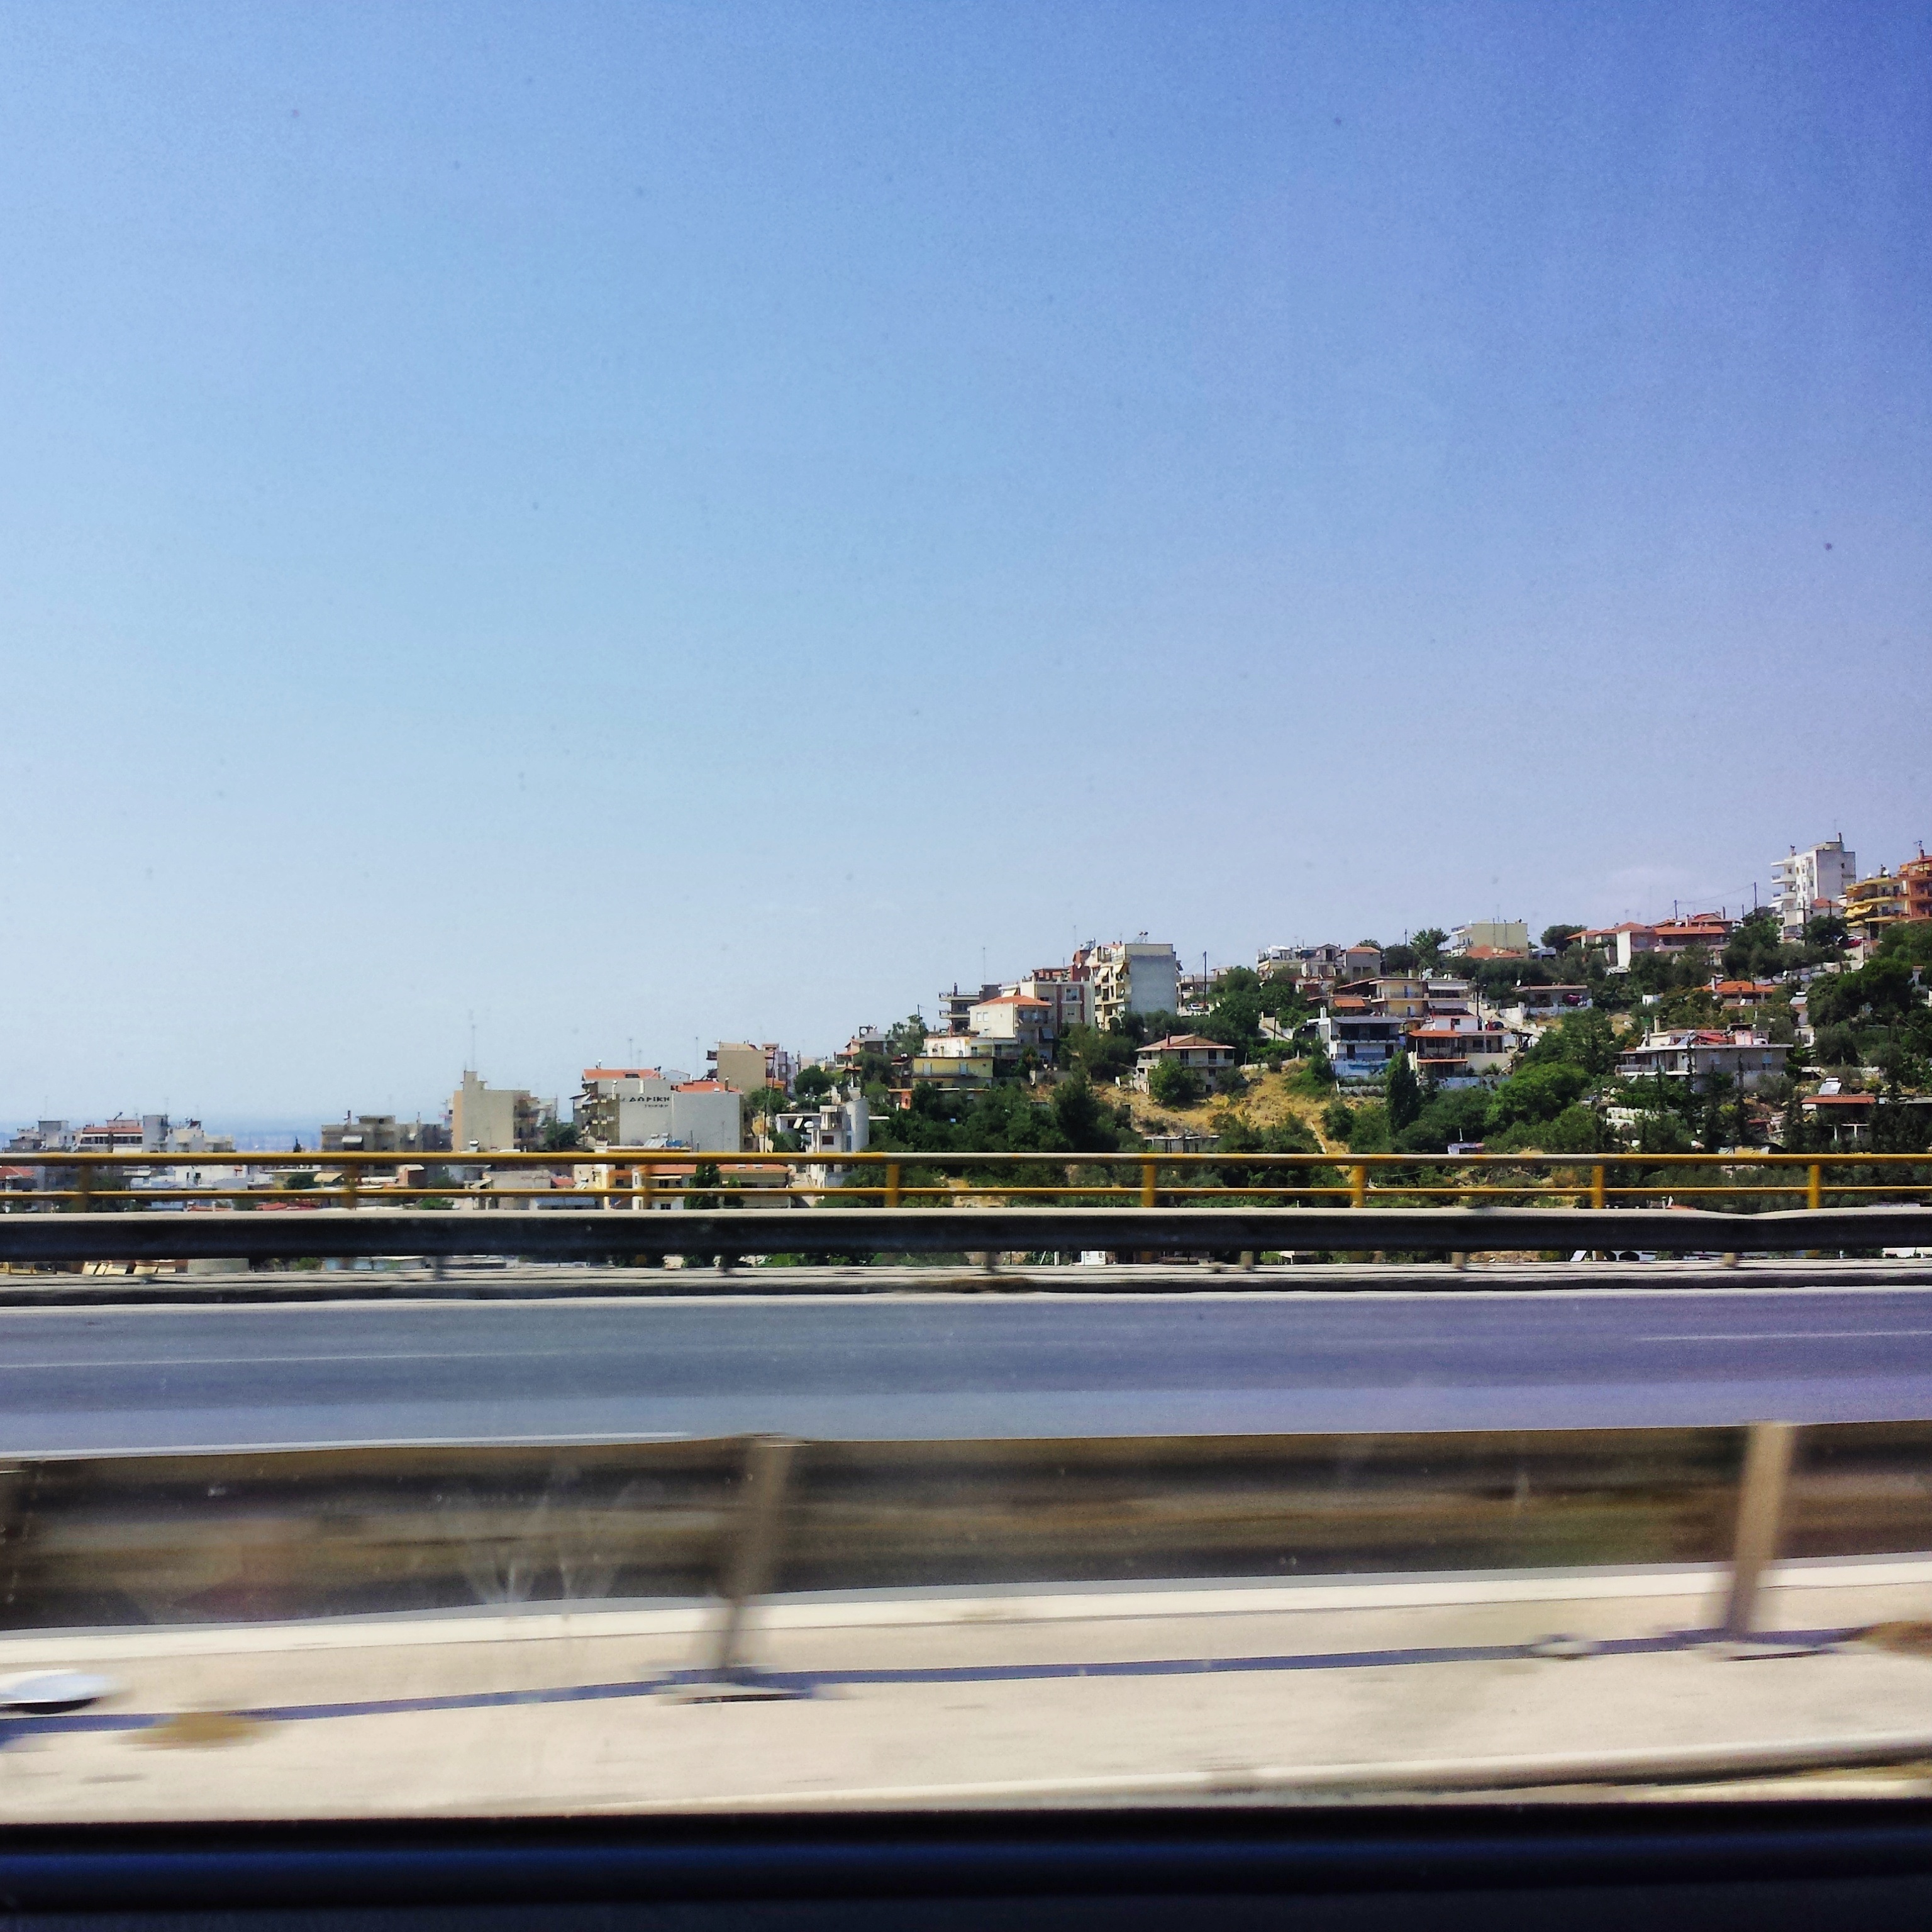
sea, structure, sky, cityscape, reflection